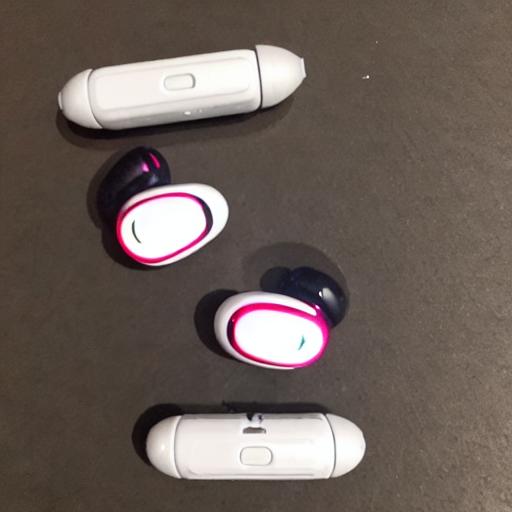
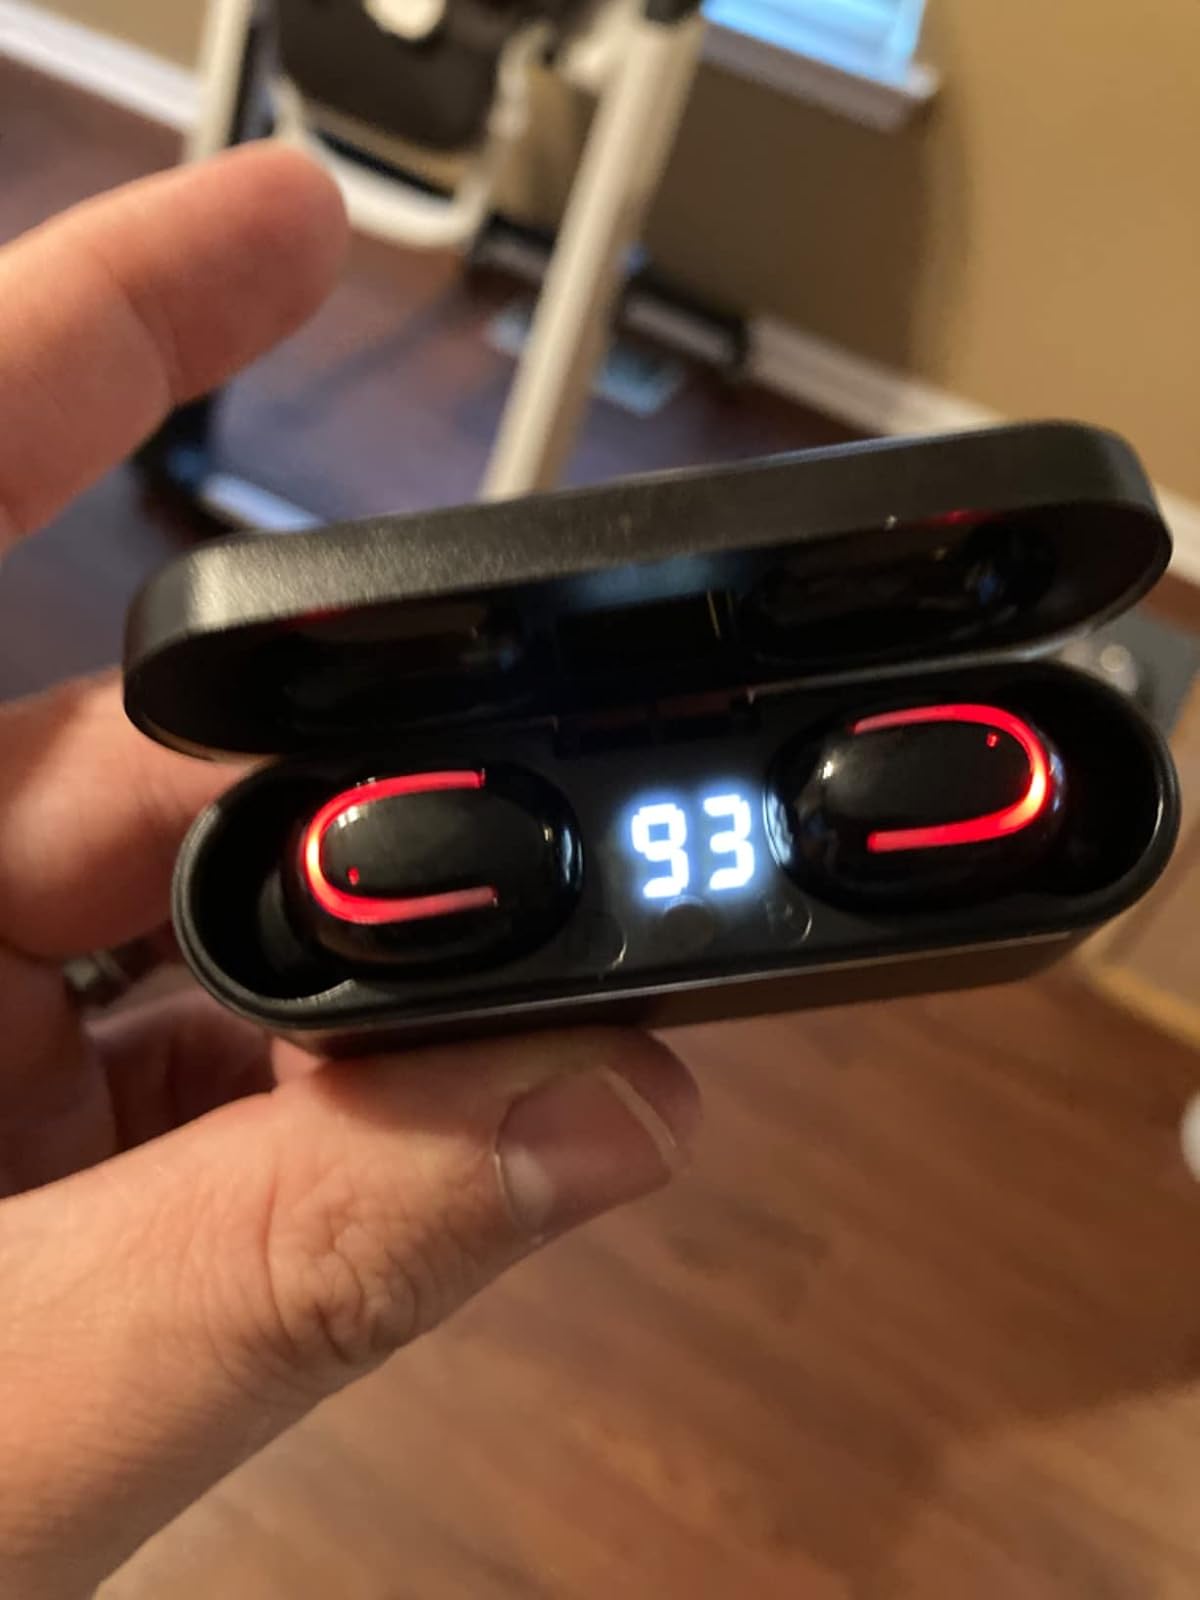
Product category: earbuds
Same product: no